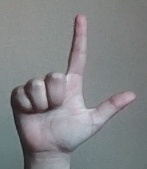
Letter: laam